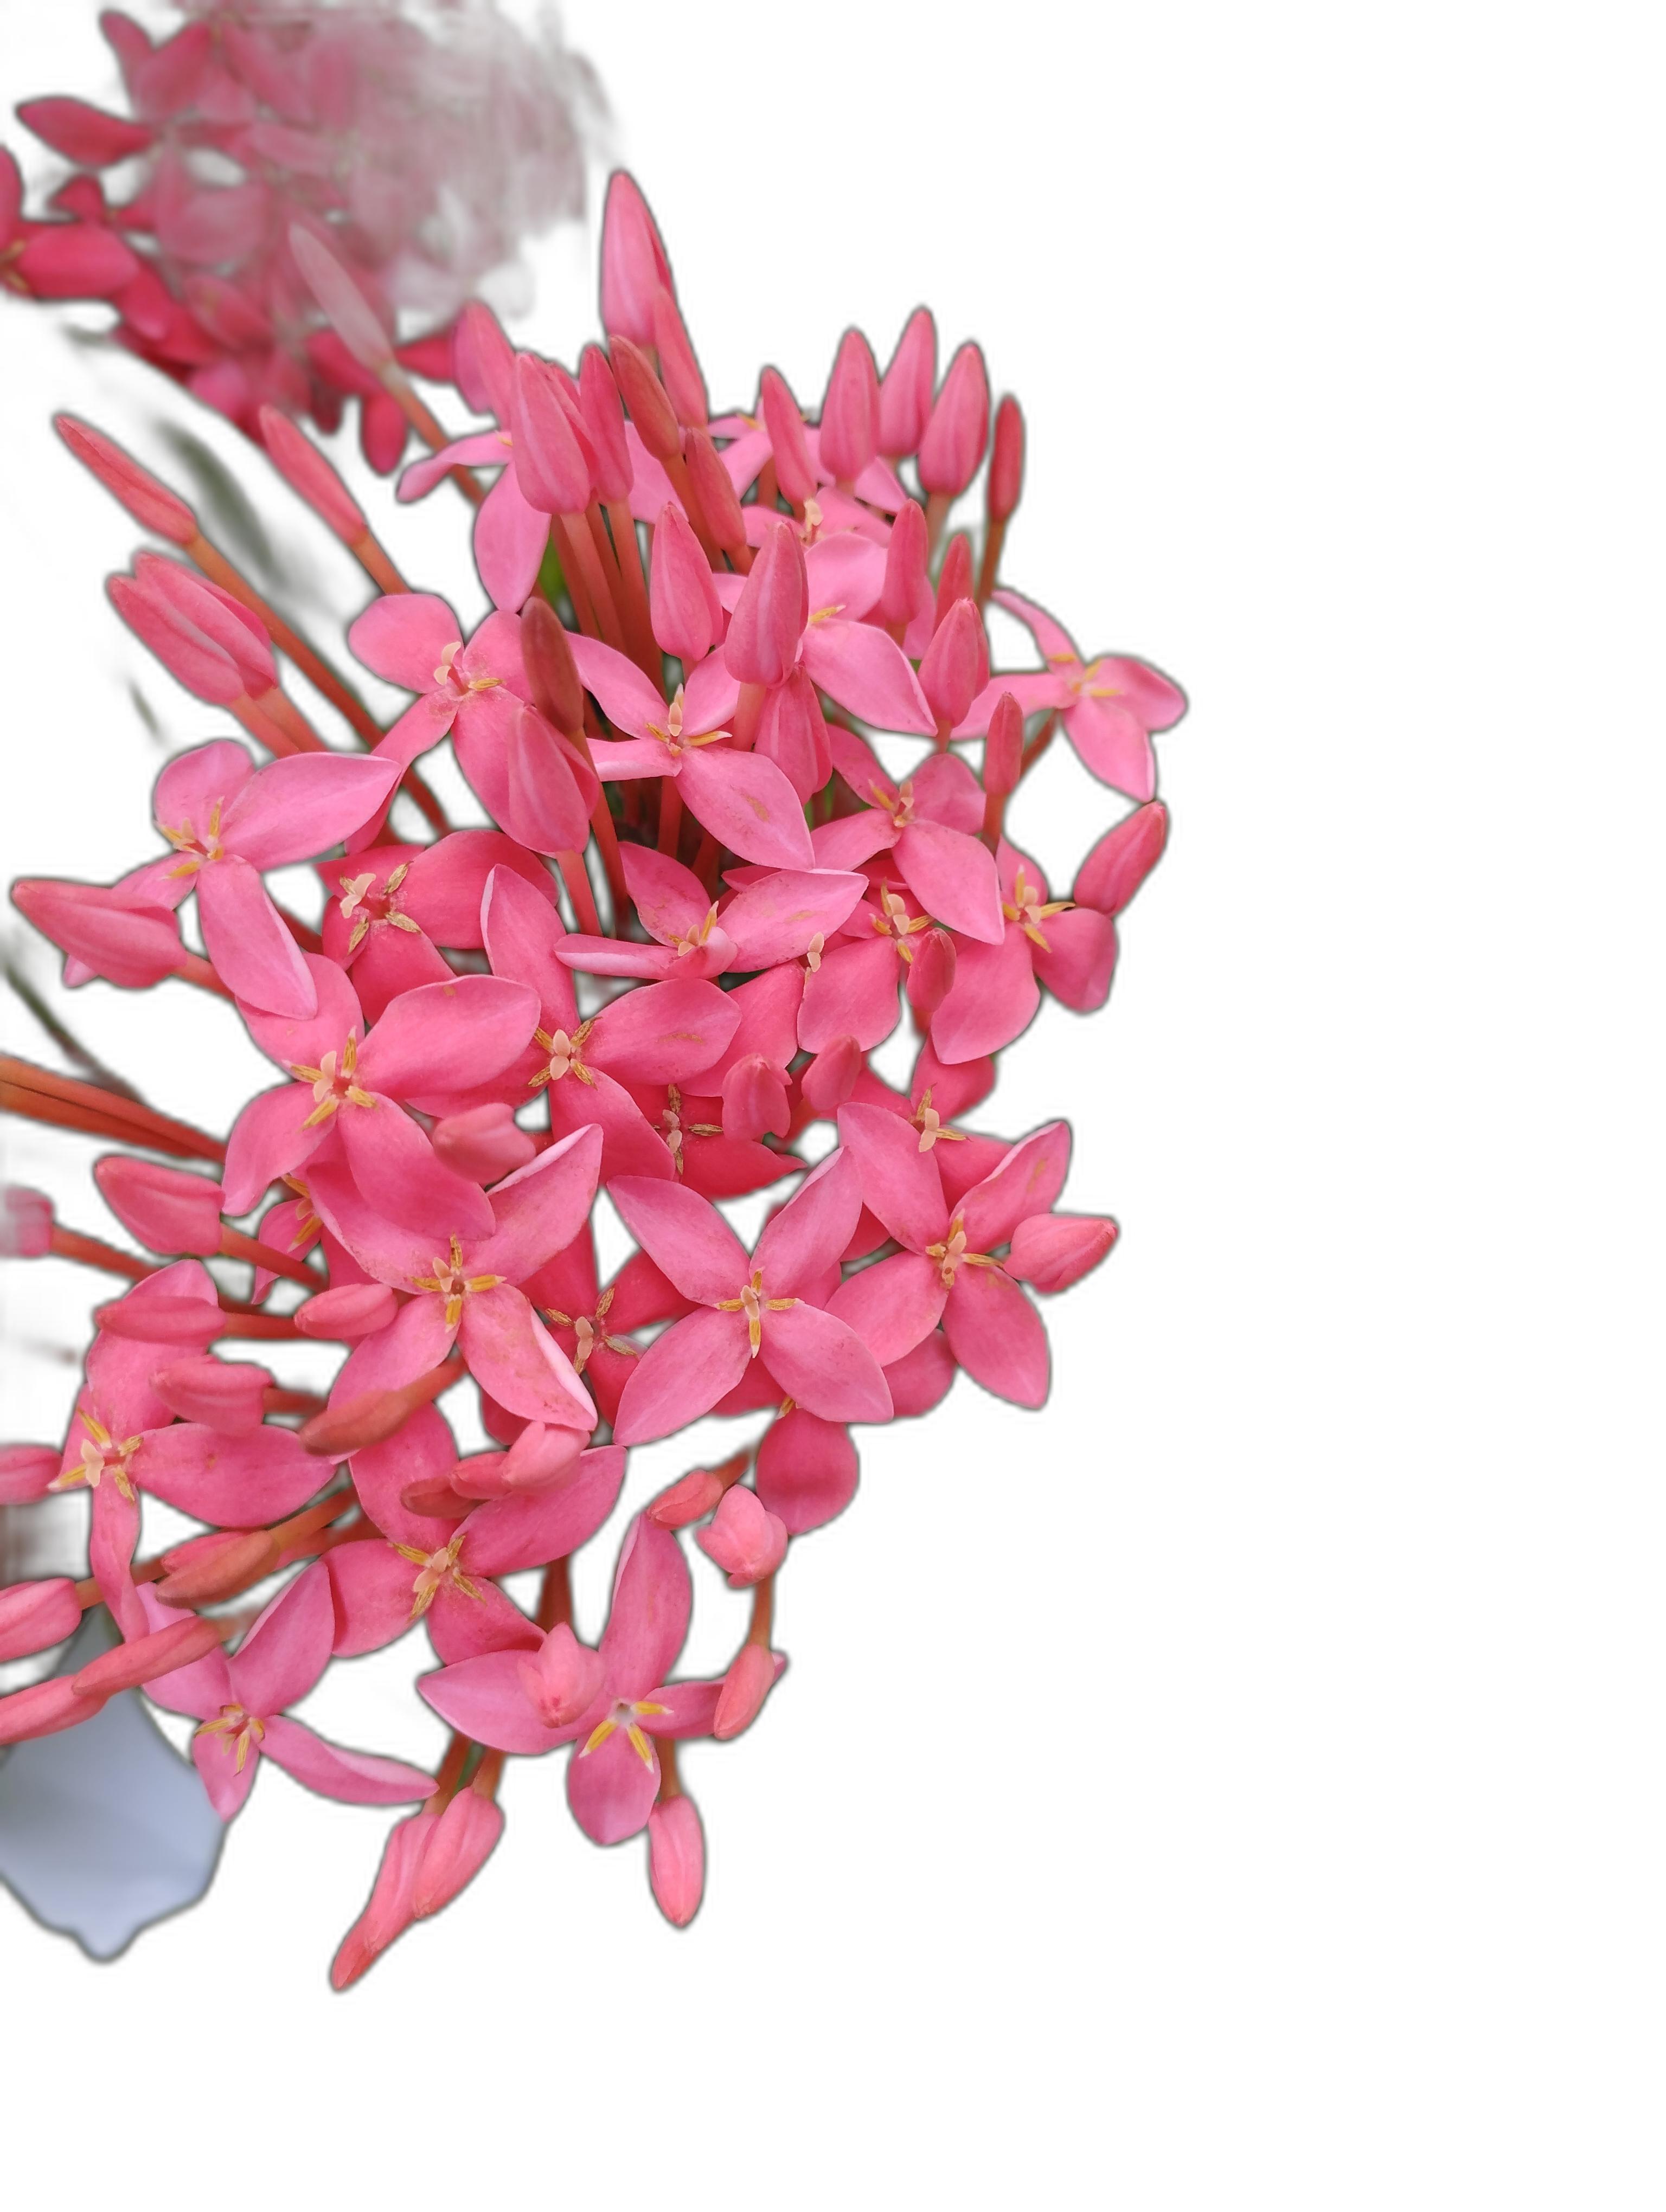
Label: Jungle geranium